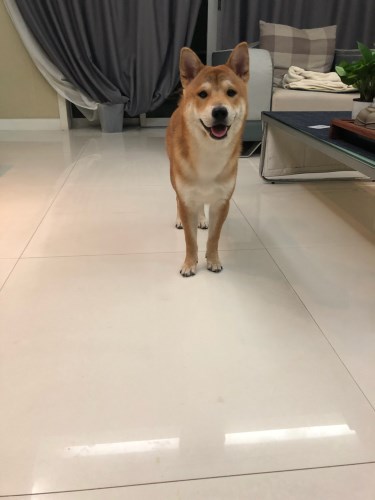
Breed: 1043-n000001-Shiba_Dog